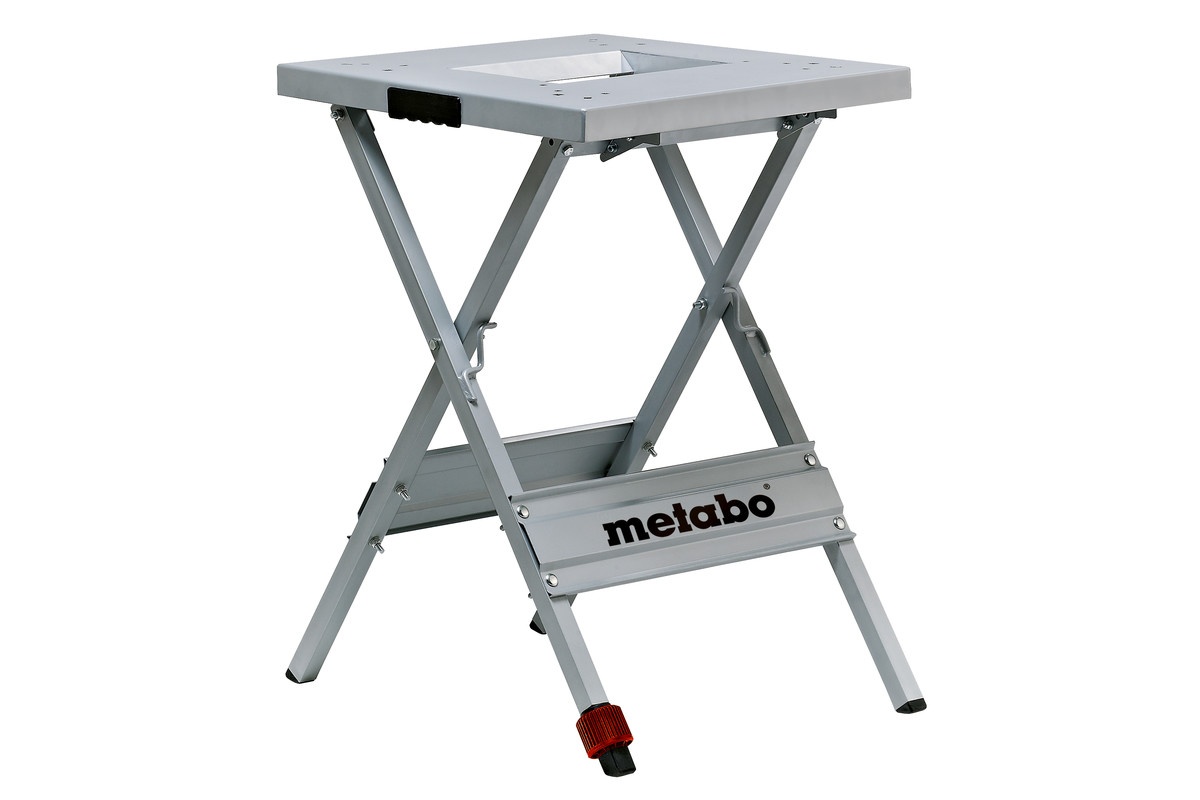
METABO (631317000)  UMS MACHINE STAND SAWS & BAND SAWS
Brand: METABO P/L
Category: Hardware > Tool Accessories > Tool Stands > Saw Stands > Band Saw Stands